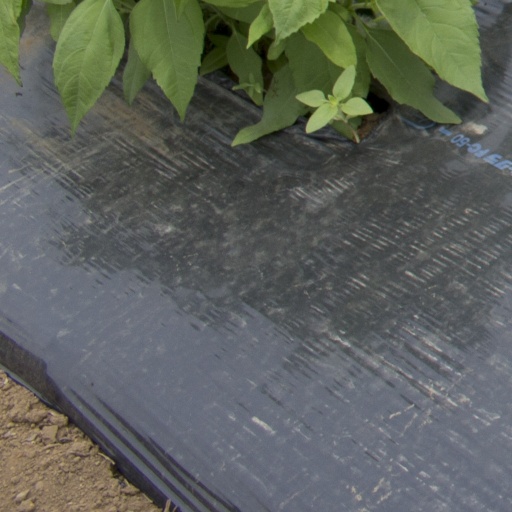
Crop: Jerusalem artichoke